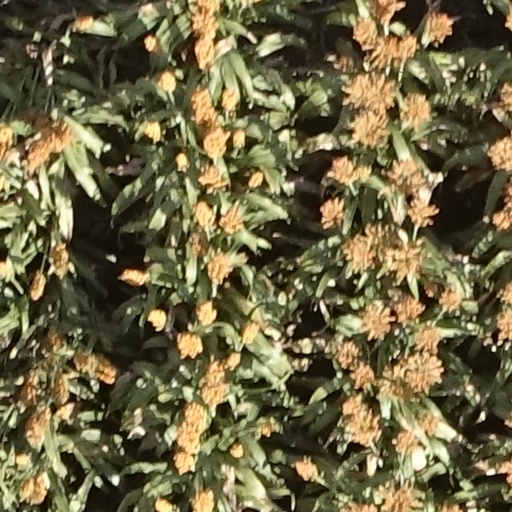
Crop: sorghum